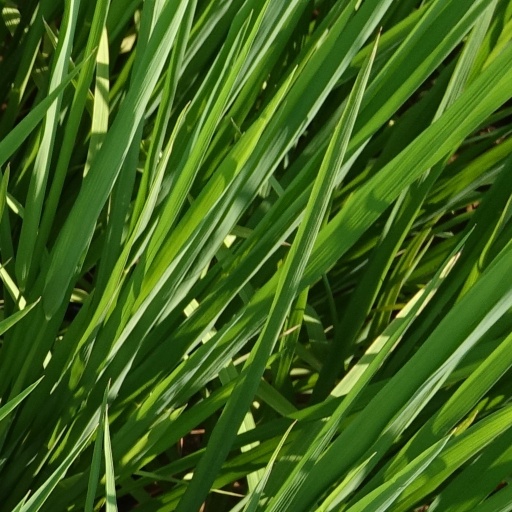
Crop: rice